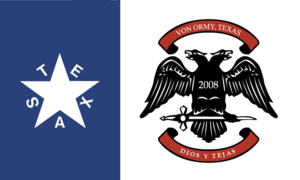
La ville de Von Ormy est située dans le comté de Bexar, dans l’État du Texas, aux États-Unis. Sa population s’élevait à 1 086 habitants lors du recensement de 2010.